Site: brandenburg
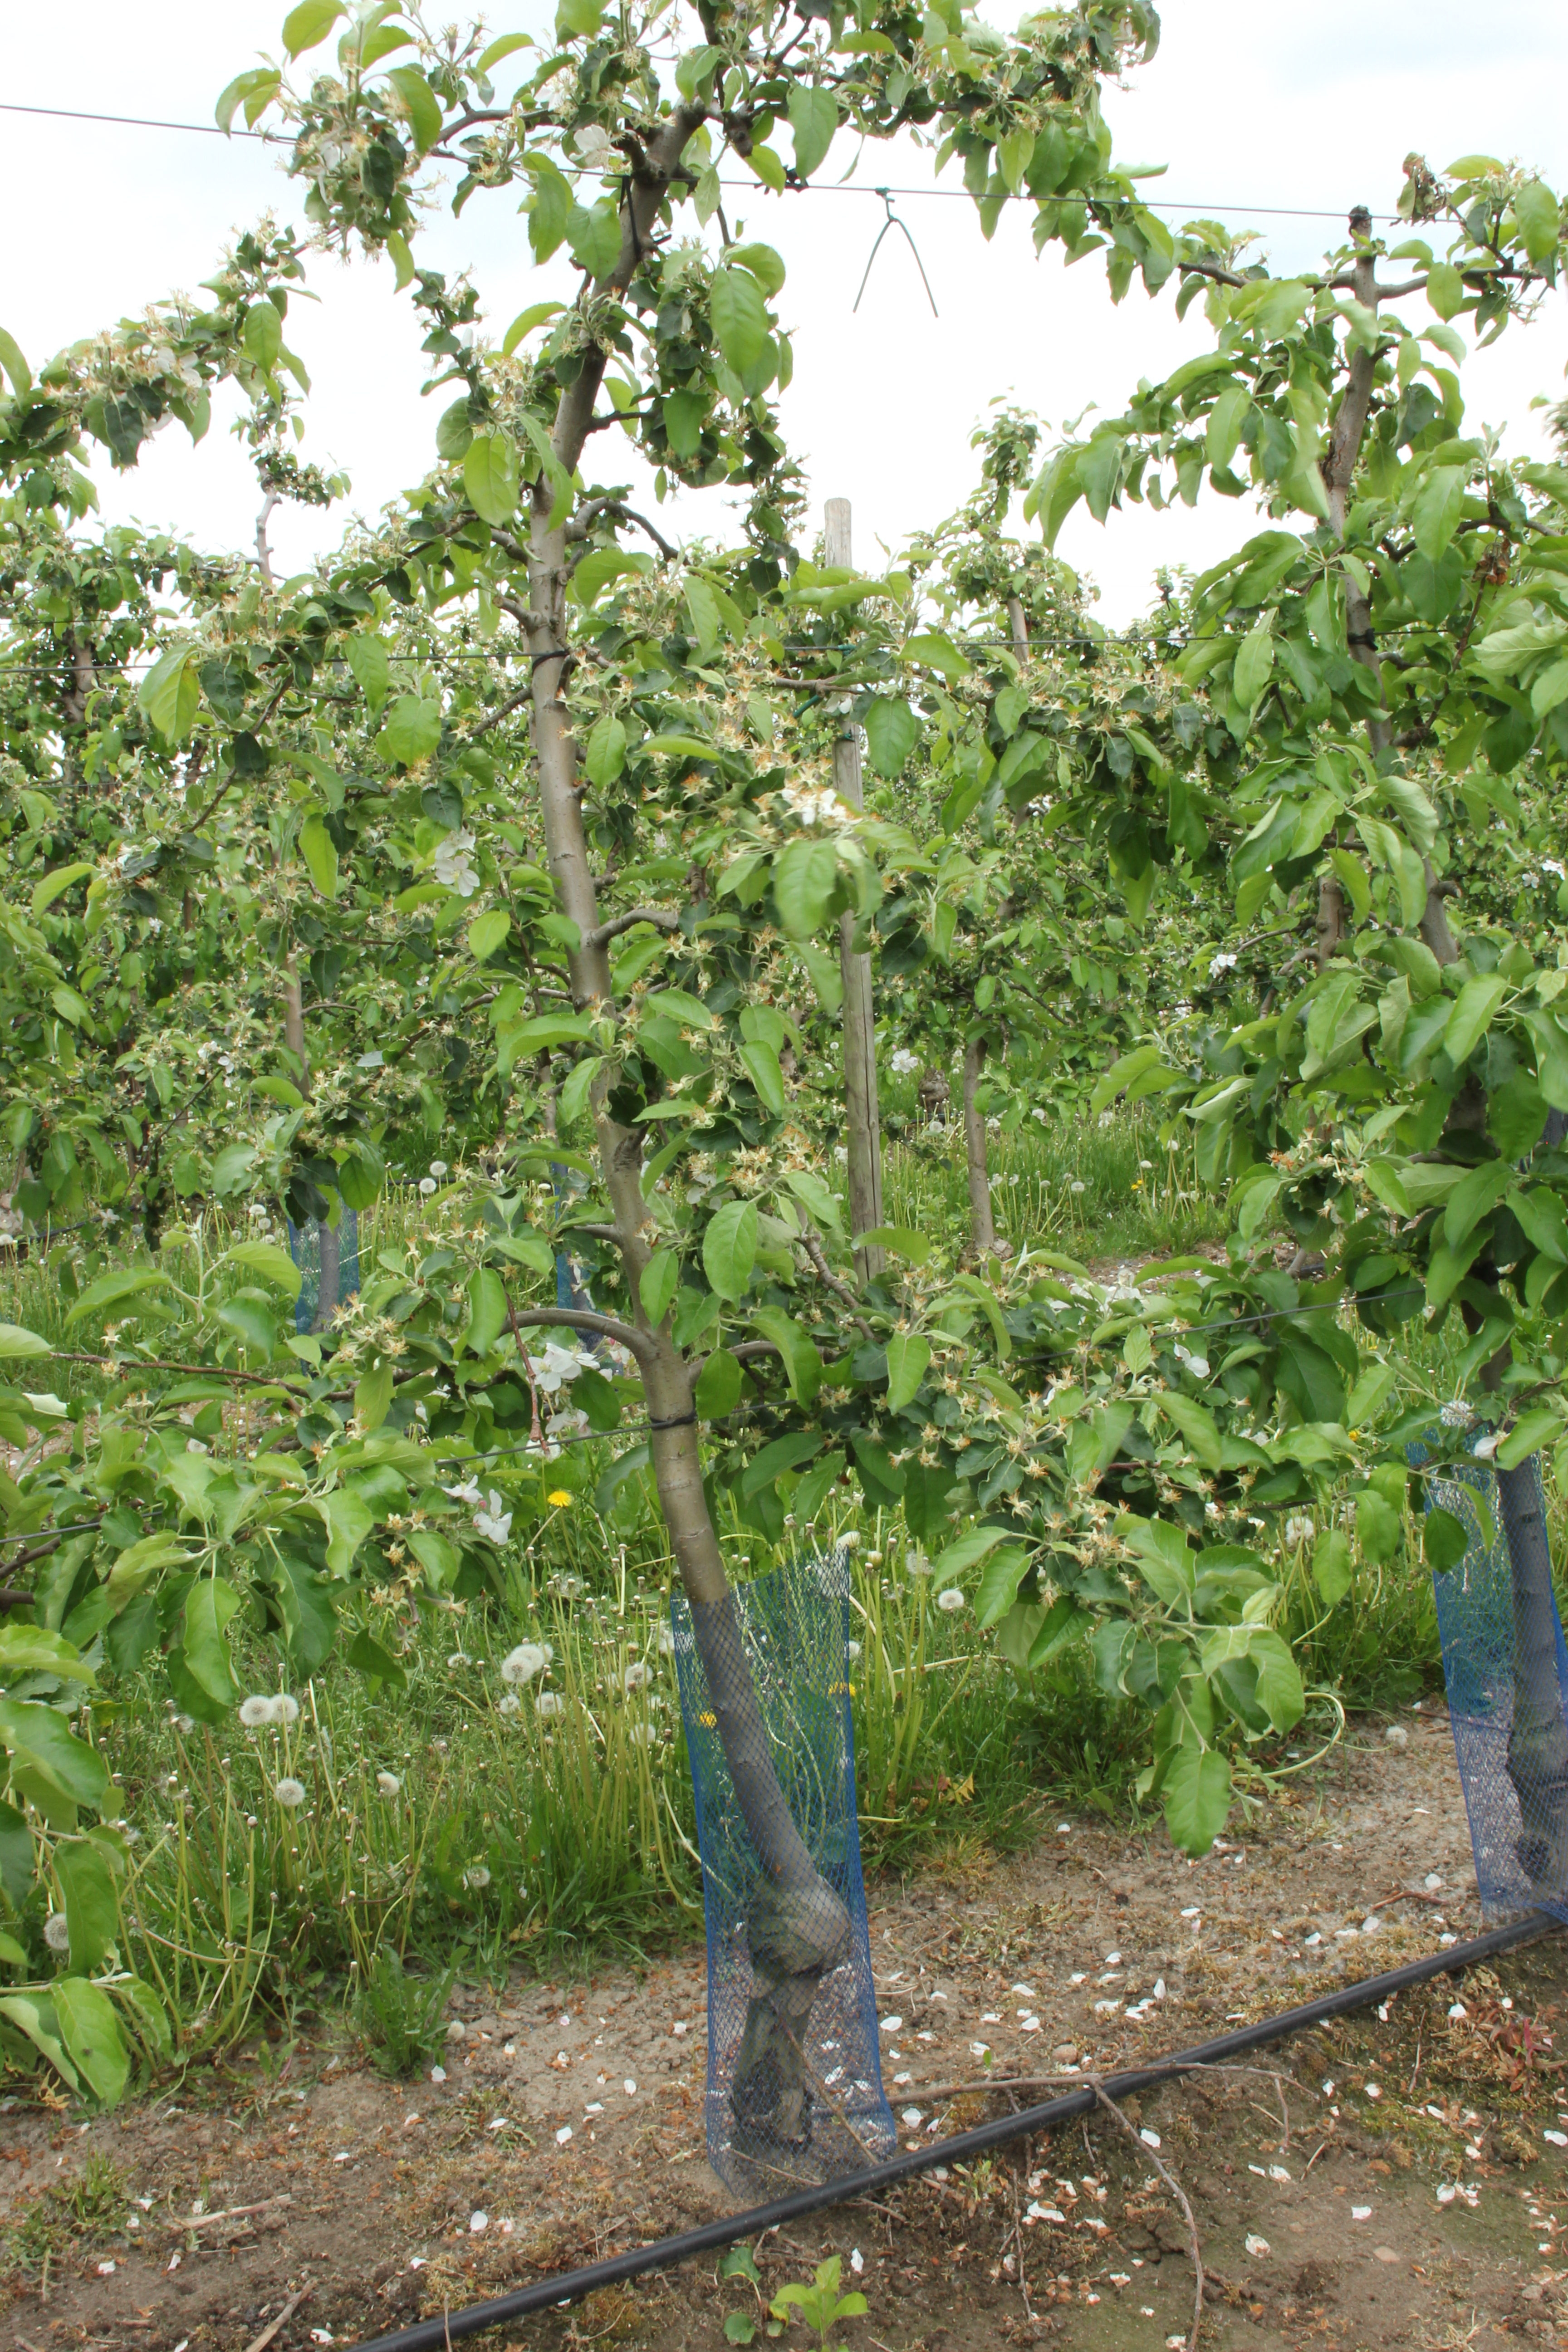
Growth stage (BBCH 67): Flowering